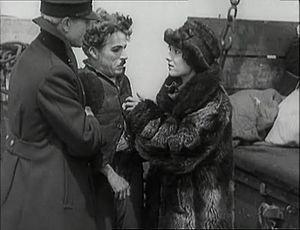
La Ruée vers l'or est une comédie dramatique américaine de Charlie Chaplin, sortie le 26 juin 1925.